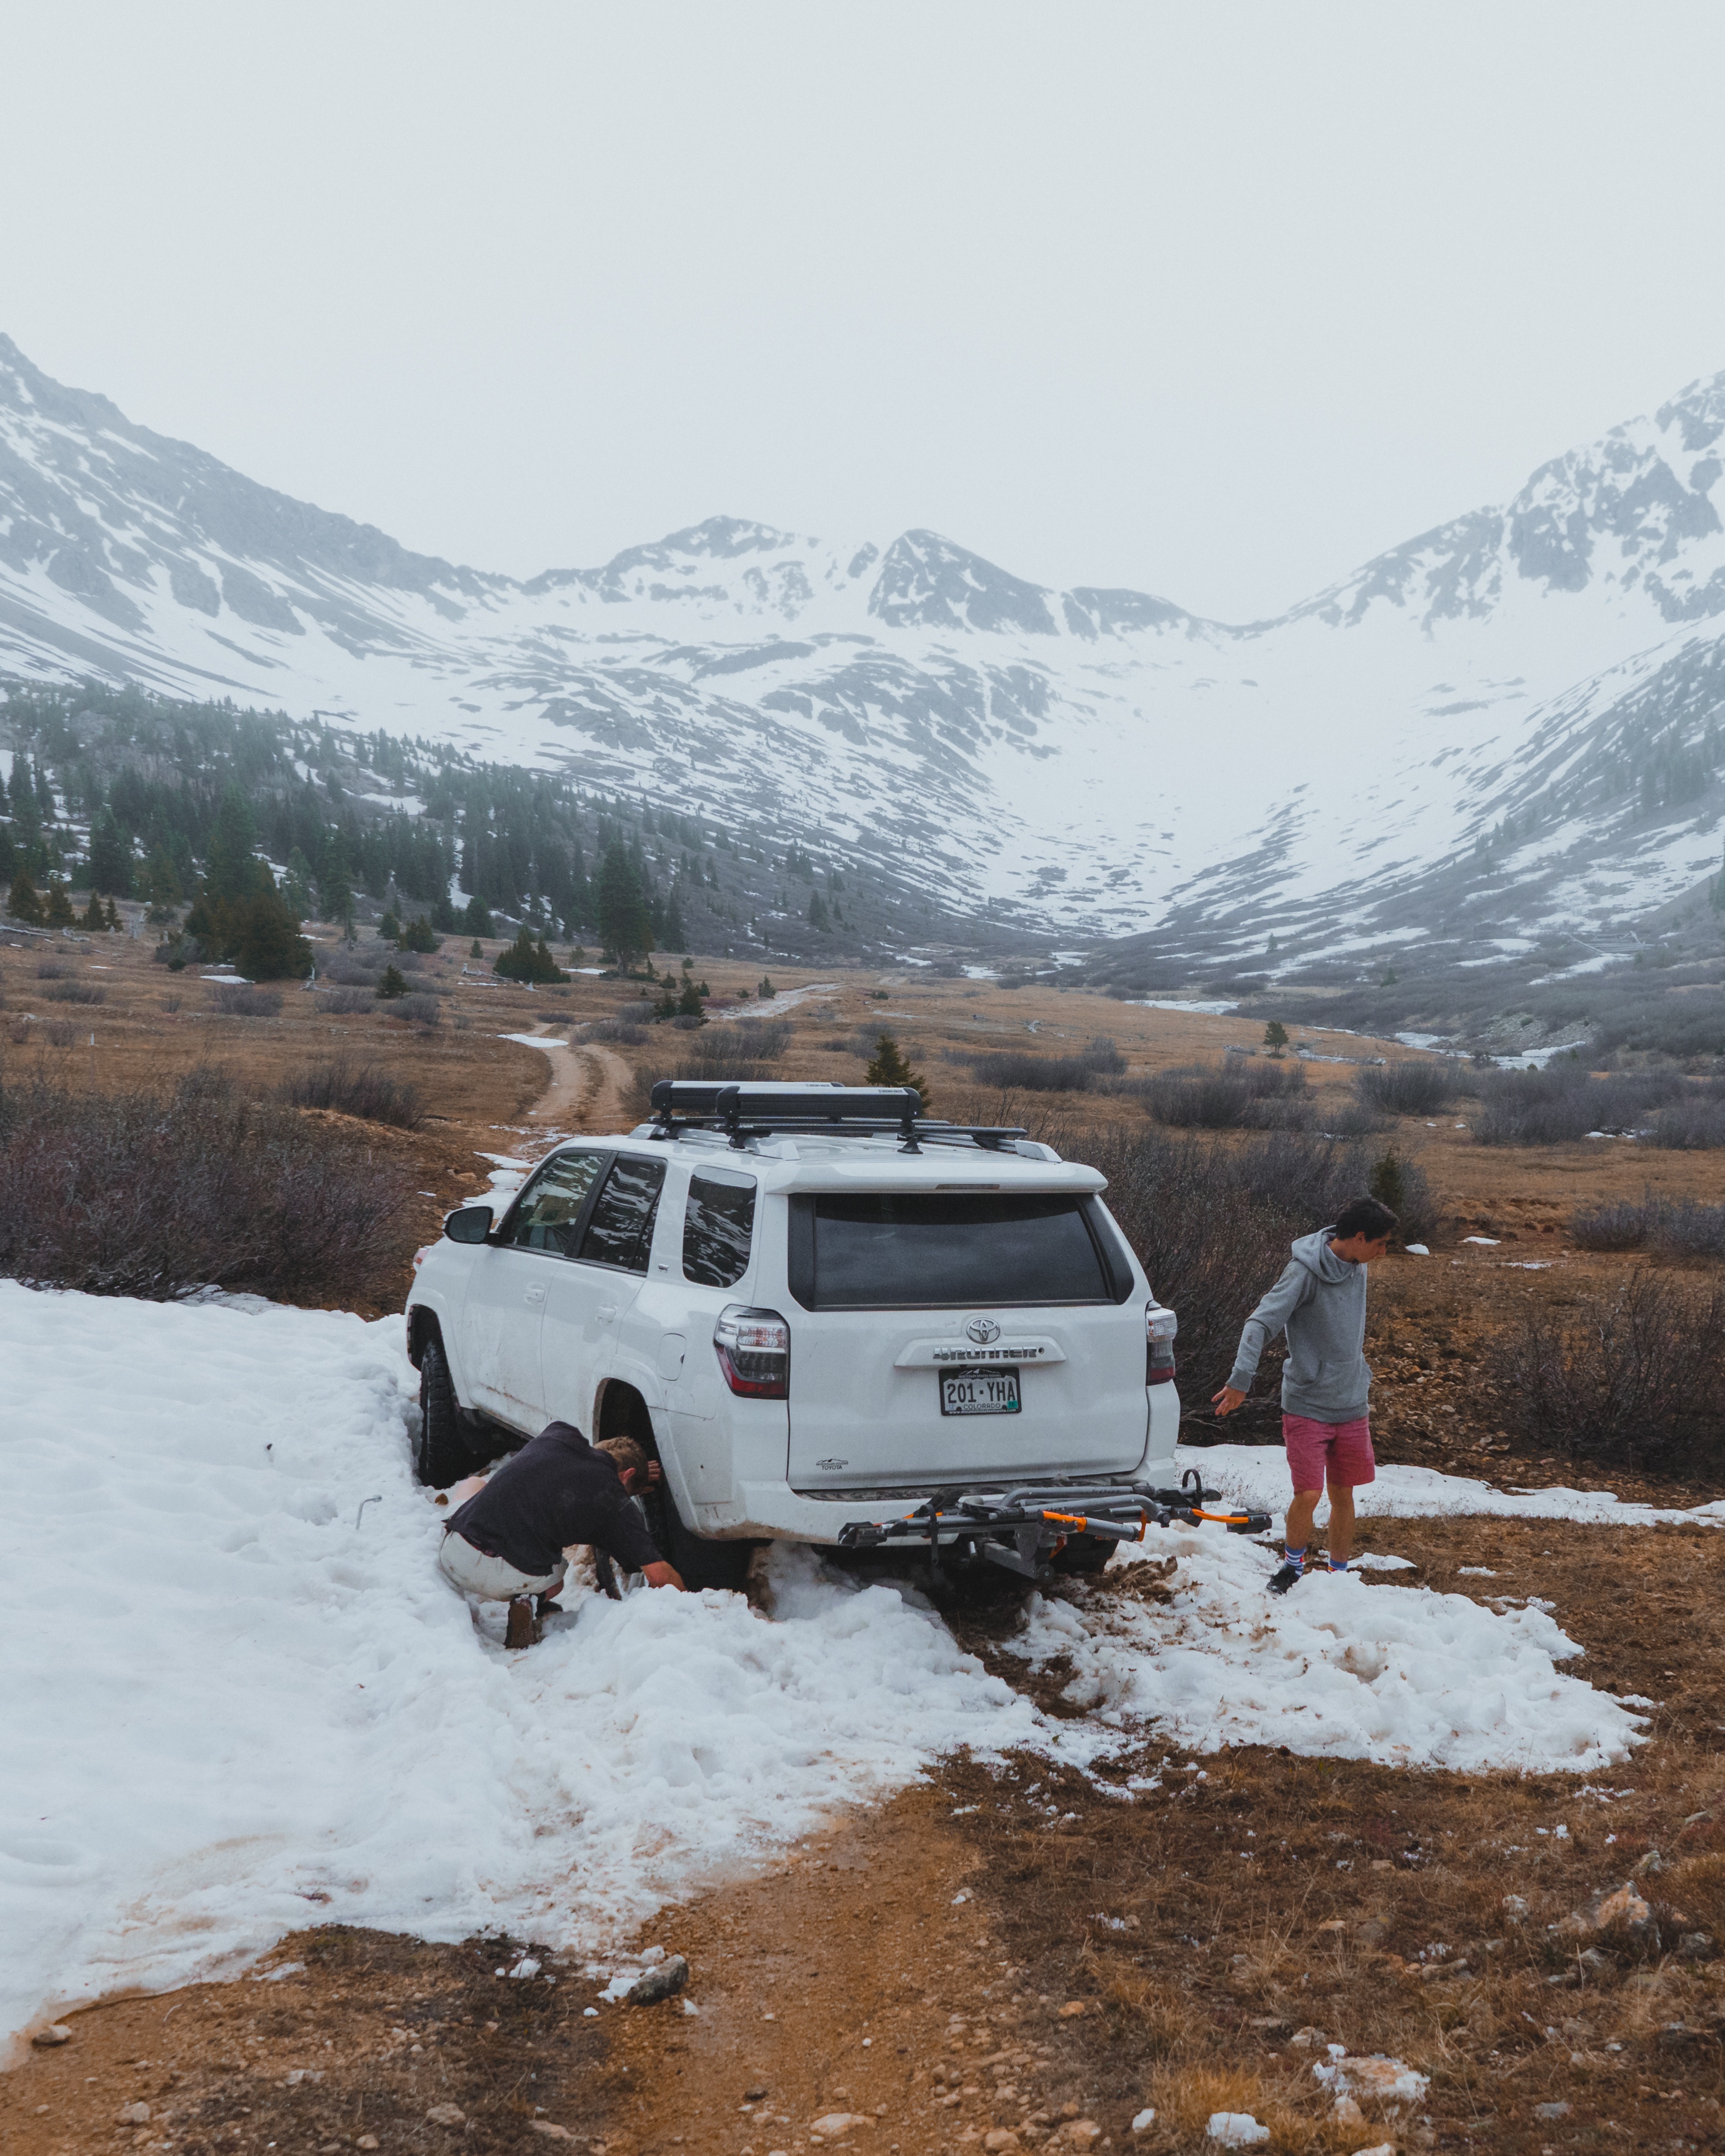
wilderness, mountain, snow, winter, car, mountain range, vehicle, weather, ridge, sport utility vehicle, automobile make, mountainous landforms, geological phenomenon, off roading